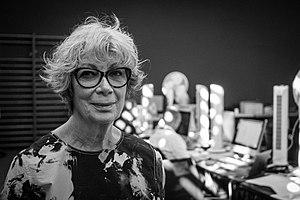
Sylvie Grumbach par Claude Truong-Ngoc en septembre 2019
Sylvie Grumbach, née le 22 mars 1947 à Paris, est la directrice artistique et fondatrice de l’agence presse 2e Bureau. Elle a été rédactrice mode et attachée de presse pour des designers de renommée mondiale. De plus elle a été l’une des fondatrices du Palace, la boîte de nuit parisienne de Fabrice Emaer de 1978 à 1983.